Dee Delaney

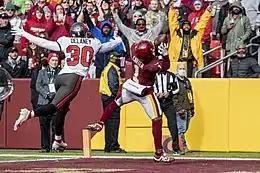
Delaney playing against the Washington Football Team in 2021

Delaney signed with the Jacksonville Jaguars as an undrafted free agent on April 28, 2018. He failed to make the Jaguars' 53-man roster out of training camp, but was subsequently signed to the team's practice squad on September 2. Delaney was promoted to the Jaguars' active roster from the practice squad on October 25, 2018. Delaney made his NFL debut on October 28, 2018, against the Philadelphia Eagles at Wembley Stadium in London. He was waived by the Jaguars on November 13, 2018, and was re-signed to the practice squad. He was promoted back to the active roster on December 1, 2018. He was waived two days later.